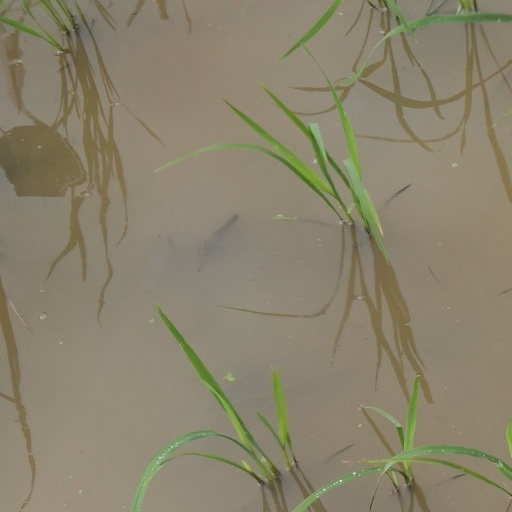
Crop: rice